Fred Doerr

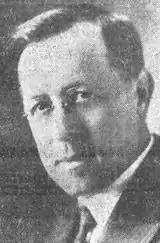
Doerr, circa 1934

Frederick Doerr (September 16, 1874 – June 29, 1960) was an American politician who served as the 39th Mayor of San Jose, California, from 1928 to 1930. He was also a member of the San Jose City Council.